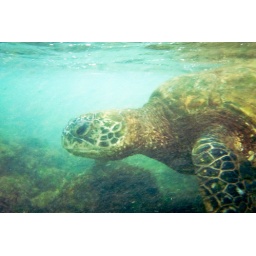
We found three turtles hanging out right by the beach. They're almost as cute as Wellie!